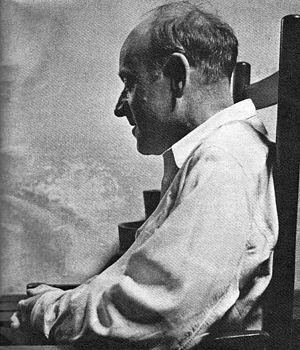
Sidney Meyers est un réalisateur et documentariste américain né le 9 mars 1906 à New York et mort le 4 décembre 1969 à New York.